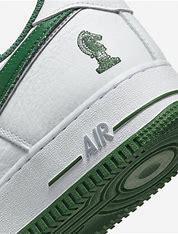
Brand: Nike
Model: 1